Vittorio Veneto

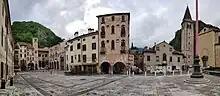
Serravalle middle ages square

In 994, the Holy Roman Emperor Otto III invested the bishop of Ceneda with the title and prerogatives of count and authority as temporal lord of the city. The 12th, 13th, and part of the 14th centuries were turbulent for Ceneda and Serravalle. During this time, the bishop of Ceneda was forced into the role of count, and thus, to take part in the politics of Northern Italy and even joining the Lombard League against the Holy Roman Empire. Ceneda also faced threats from its neighbors and in 1147 was attacked by the commune of Treviso. Only the mediation of the pope led to the restitution of what had been stolen, including the relics of St. Titian. In 1174, Serravalle became a fief of the Da Camino family. Ceneda and Serravalle would subsequently be contested by the da Romano family and the Patriarchs of Aquileia. In 1328, the area fell into the hands of the Scaligeri.